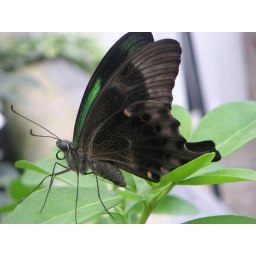
Butterflies in the Blenheim Palace's butterfly house